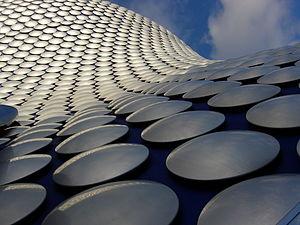
Future Systems est un cabinet d'architecture et de design créé en 1982, installé à Londres et dirigé par le couple Jan Kaplický et Amanda Levete avec comme directeurs associés Andrea Morgante et John O'Mara.